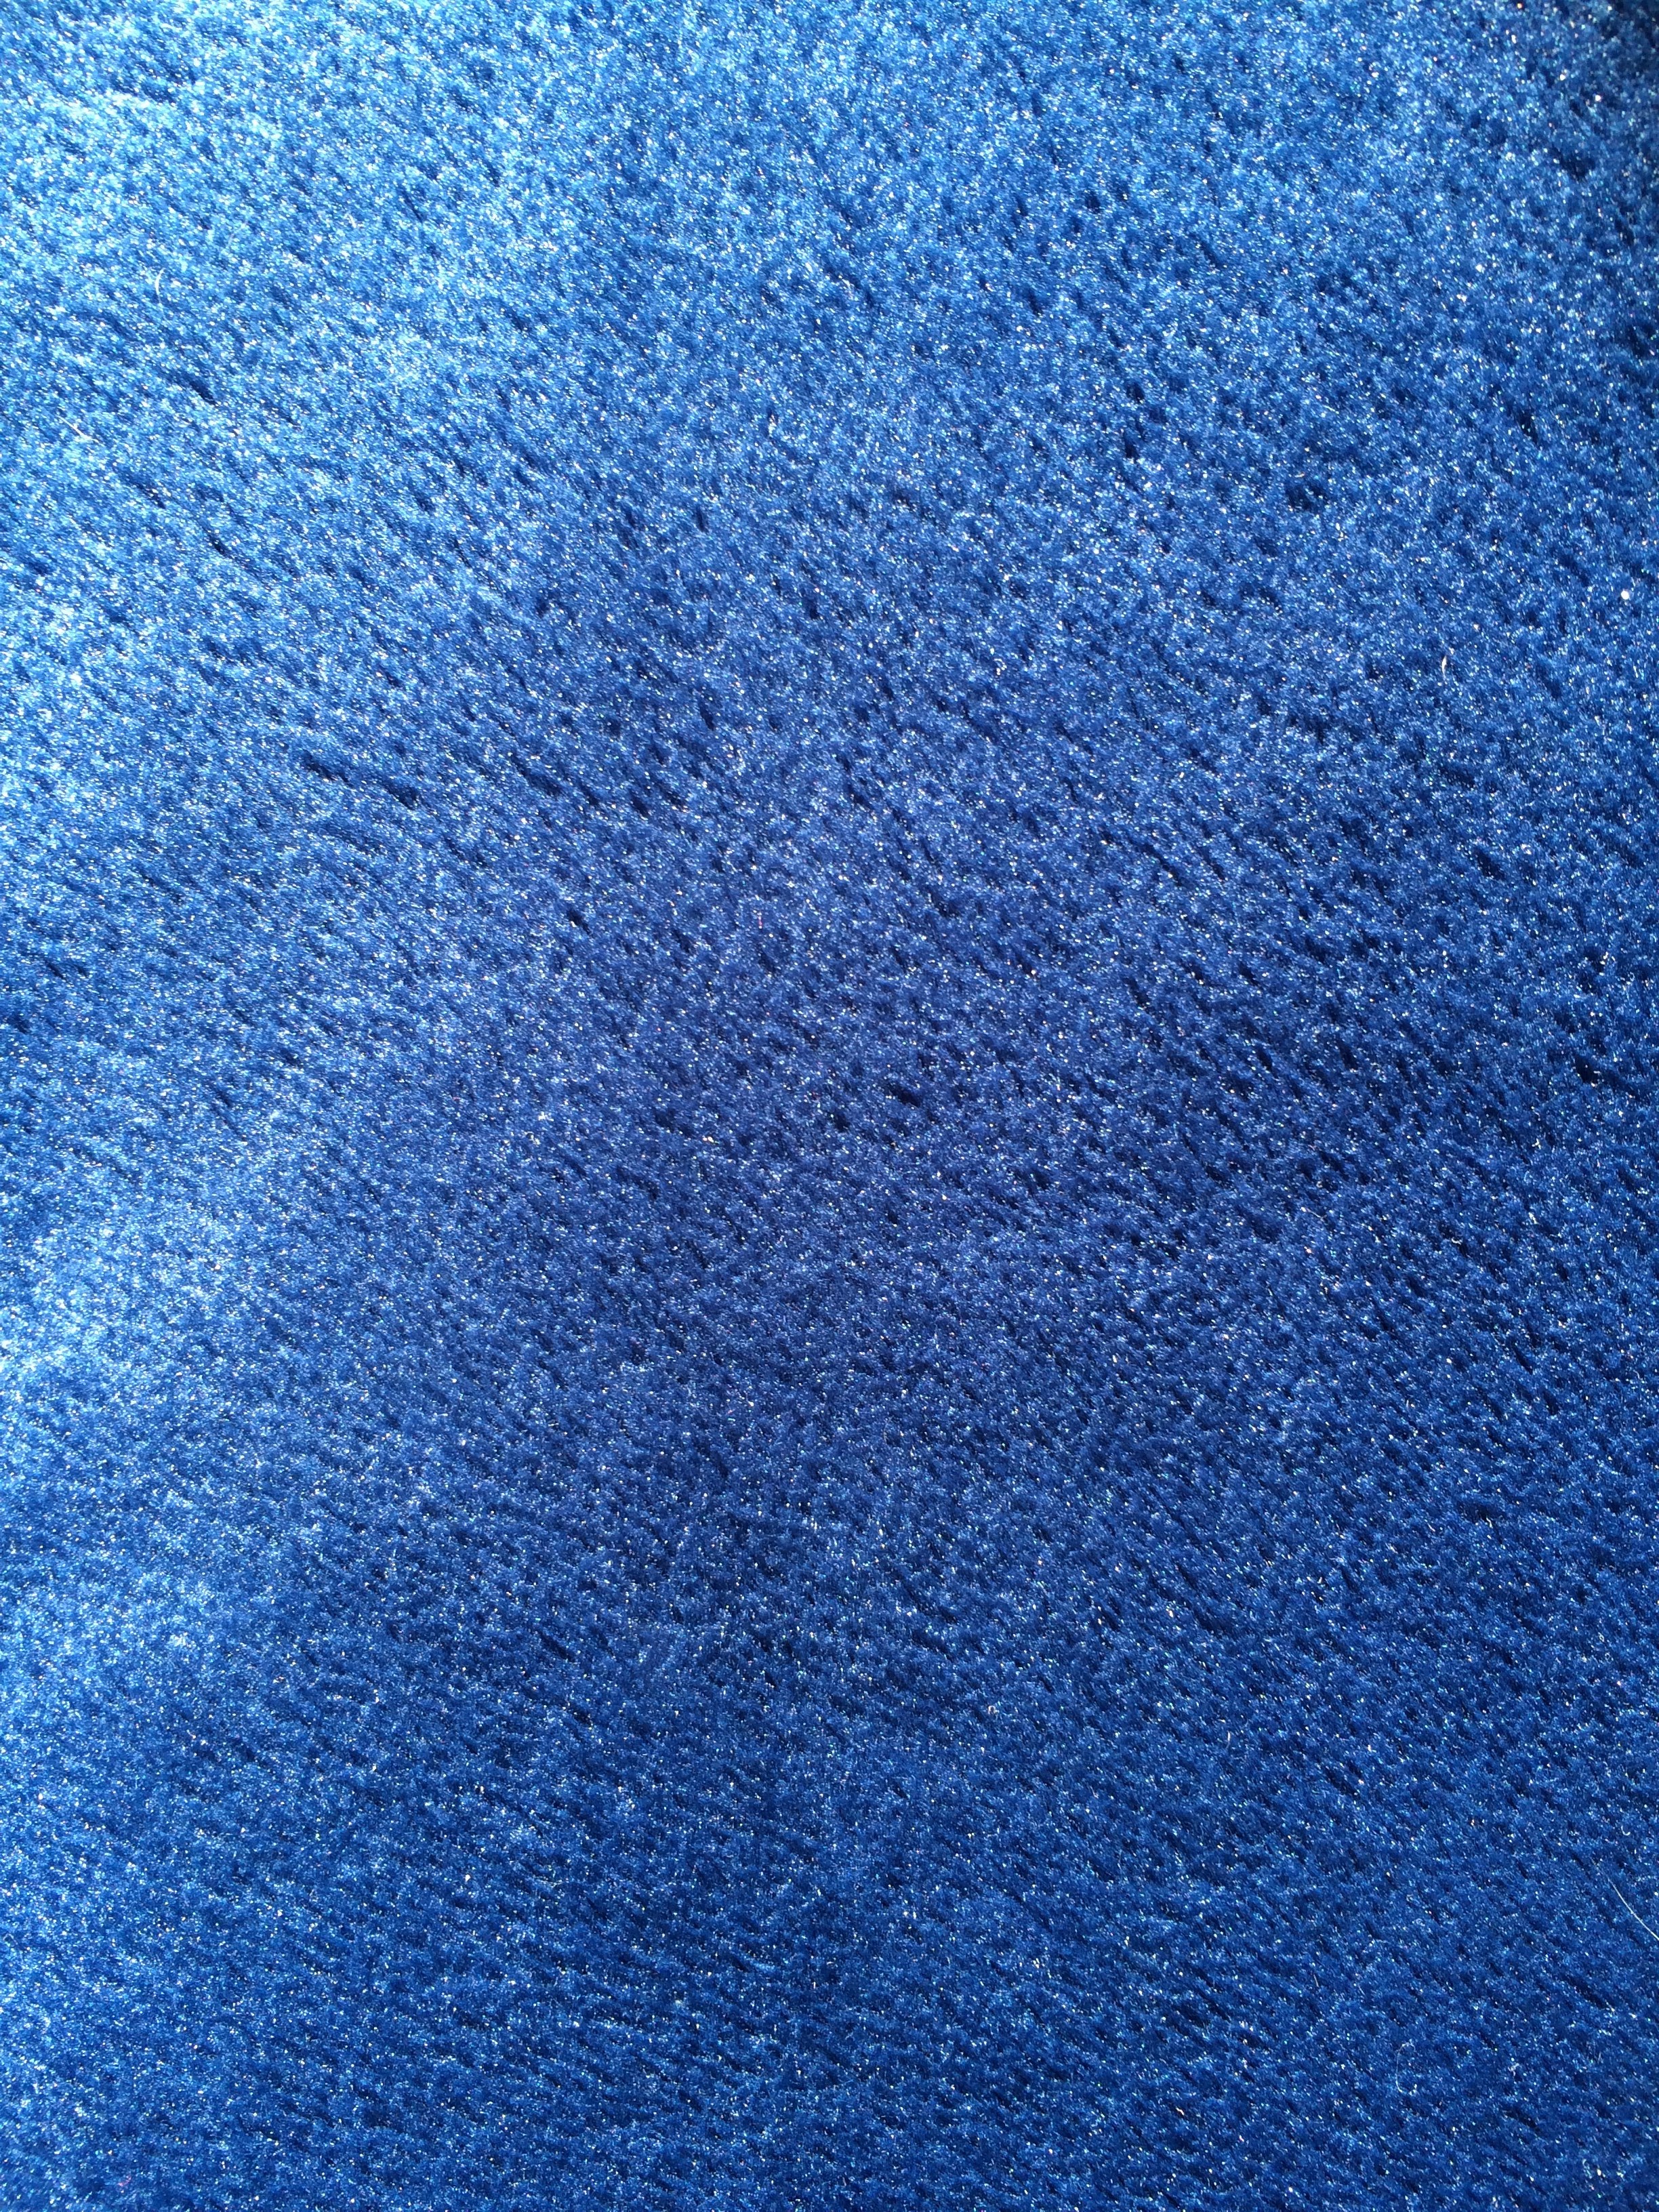
structure, texture, pattern, blue, circle, textile, velvet, carpet, soft, flooring, textiles, batteries, electric blue